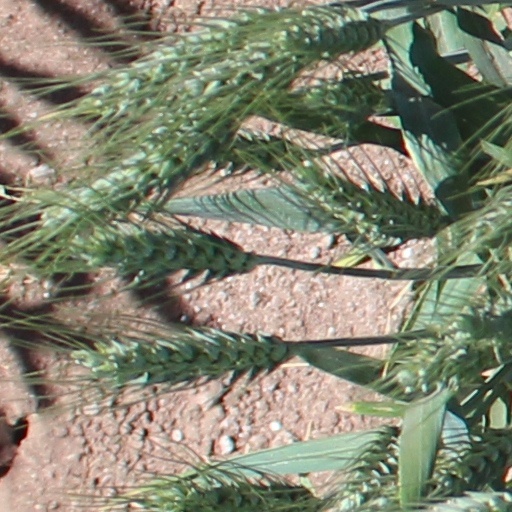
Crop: wheat